Nissan Be-1

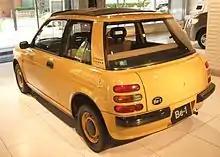
Nissan Be-1 finished in Pumpkin Yellow (rear)

Designed to be a fashionable city car, the Be-1 was marketed without any Nissan branding, by reservation only, and solely in Japan. Nissan's own design team made a design proposal (A), while industrial designer Naoki Sakai and an unnamed Italian design studio also provided proposals (B1 and B2). Sakai's B1 design was chosen, and with it, the name as well.